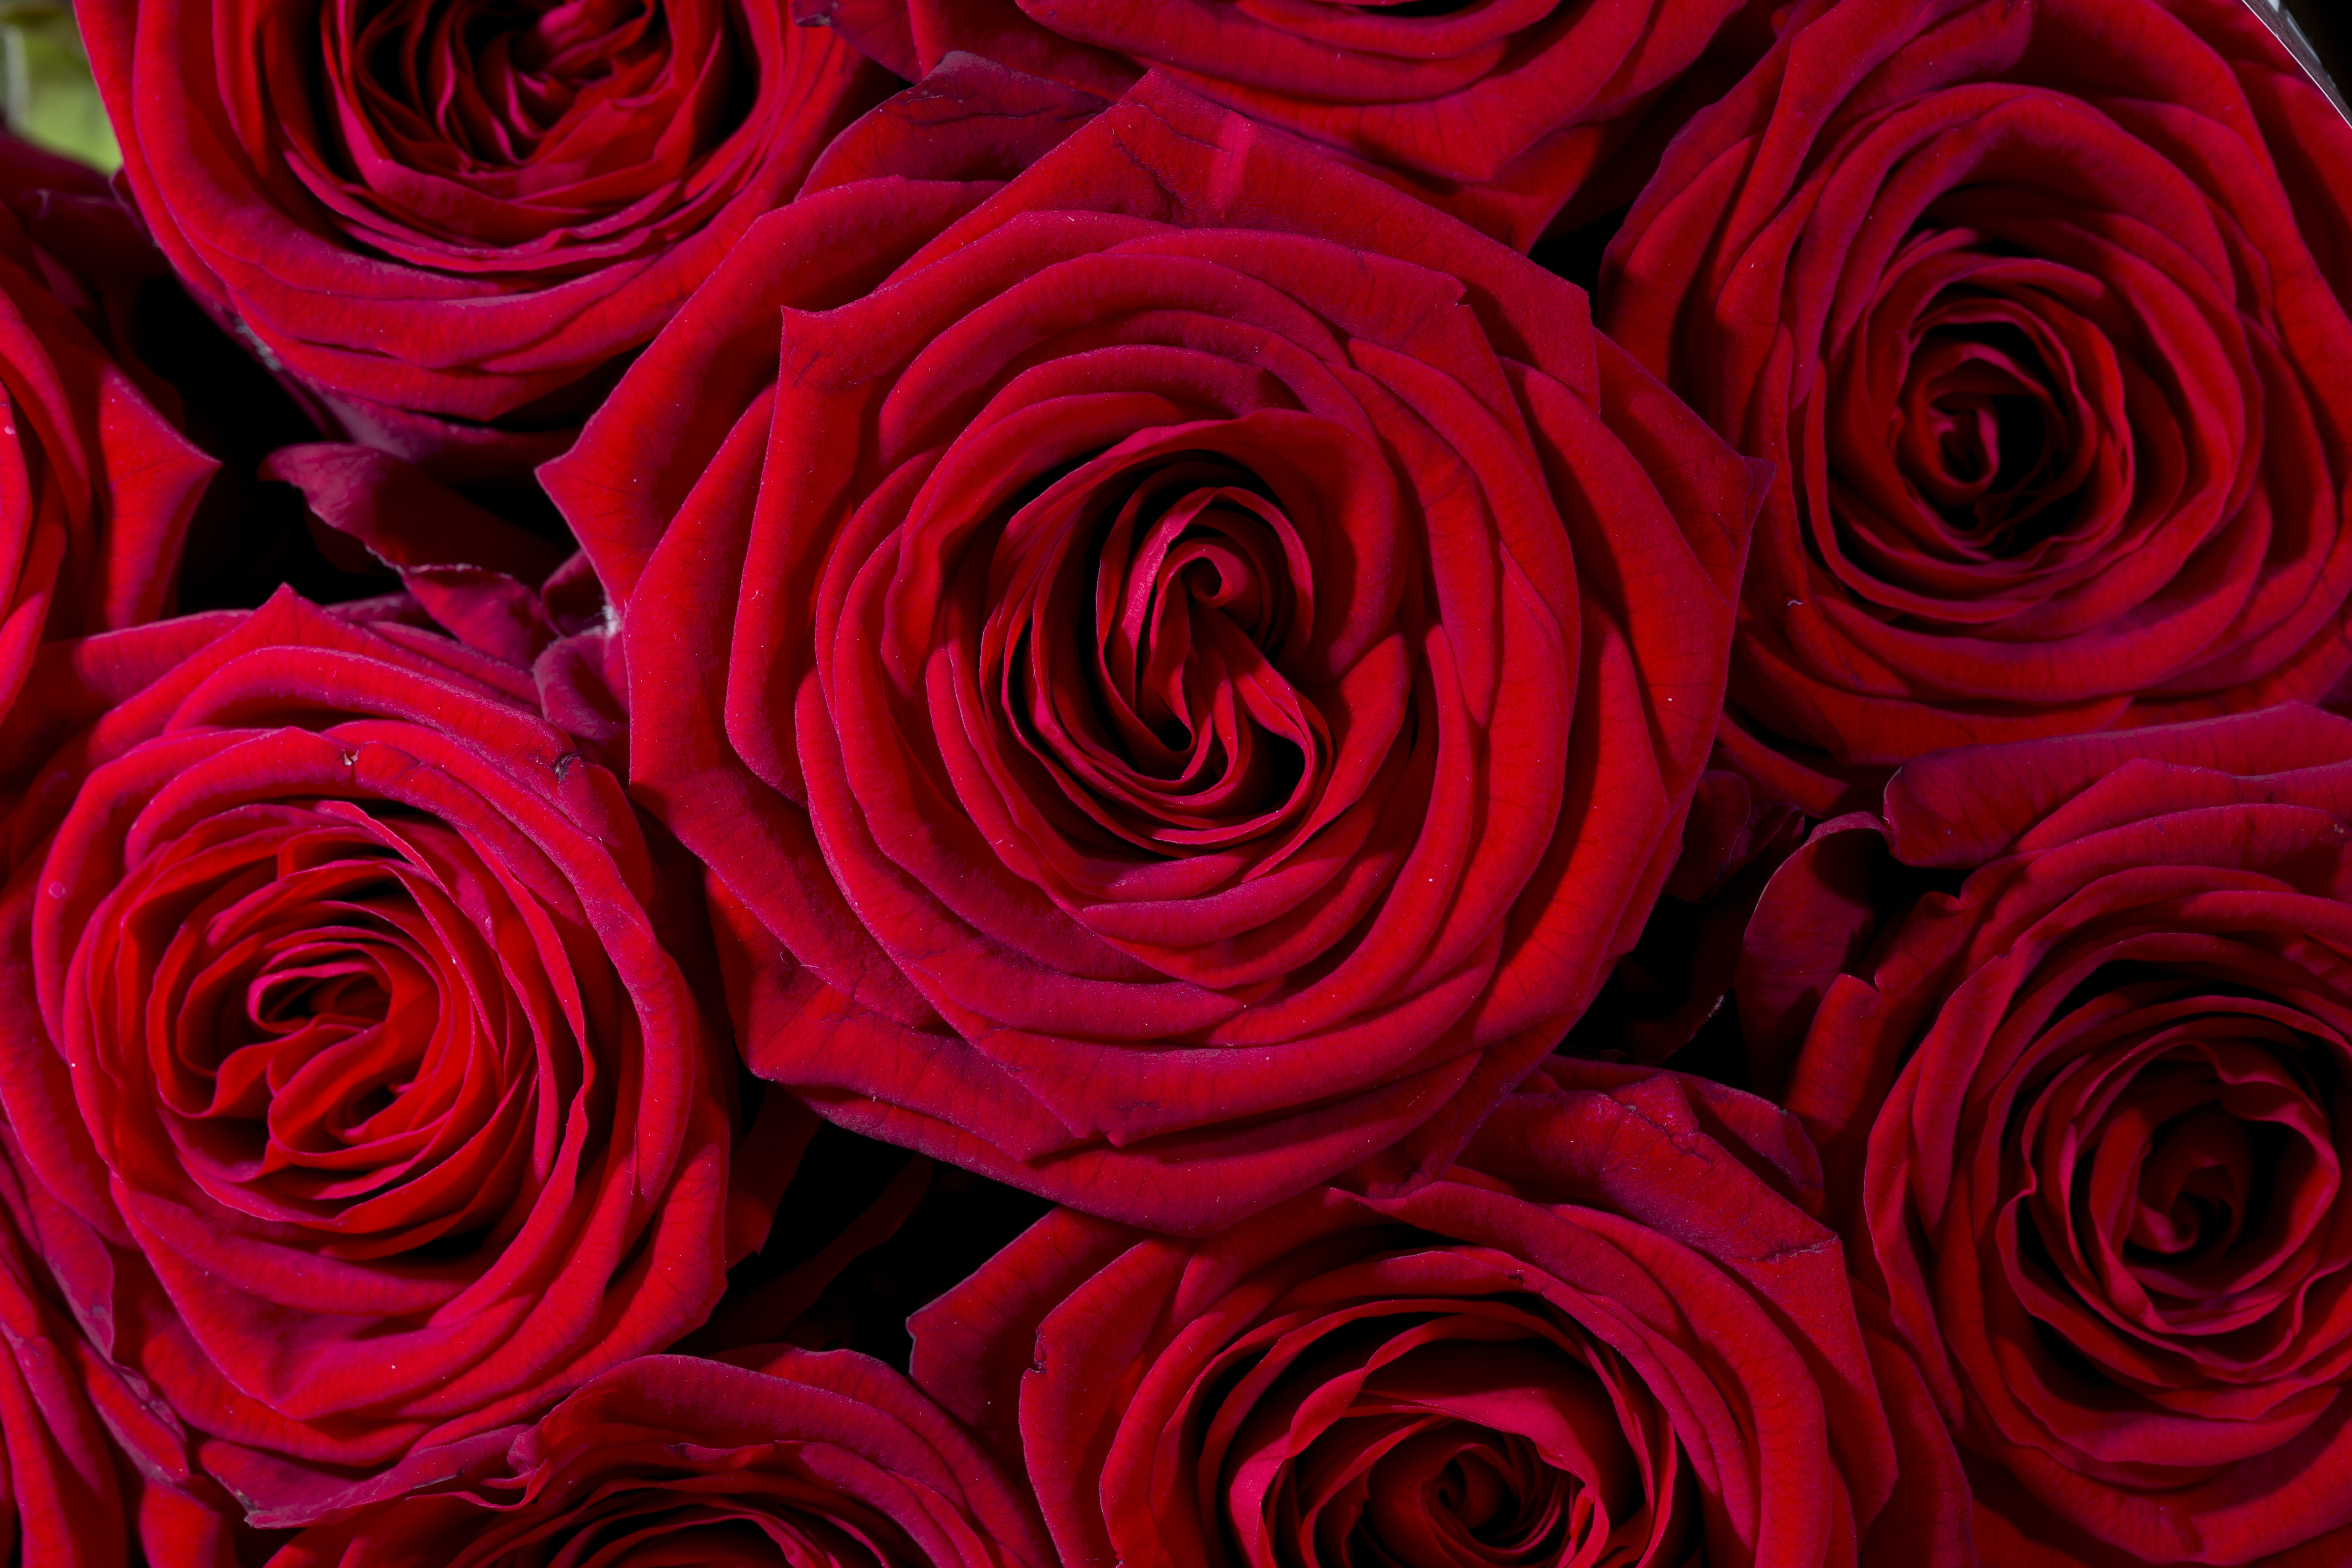
red, flower, rose, plant, garden roses, pink, rose family, land plant, petal, flowering plant, plant stem, macro photography, rose order